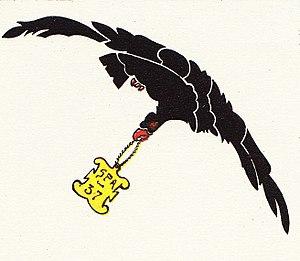
Insigne SPA 37 original
L'escadrille SPA 37 est une unité de l'Armée de l'air française créée début 1915. Elle reste active en 2015 au sein de l'escadron de chasse 1/91 Gascogne.